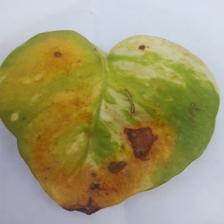
Label: Manganese Toxicity